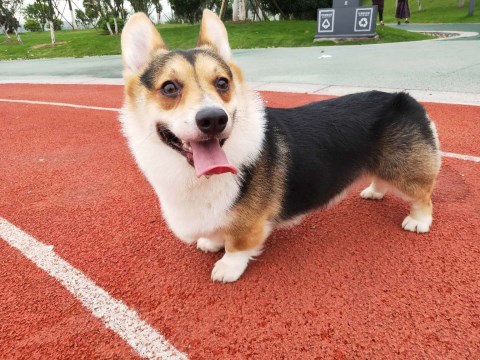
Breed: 2909-n000116-Cardigan